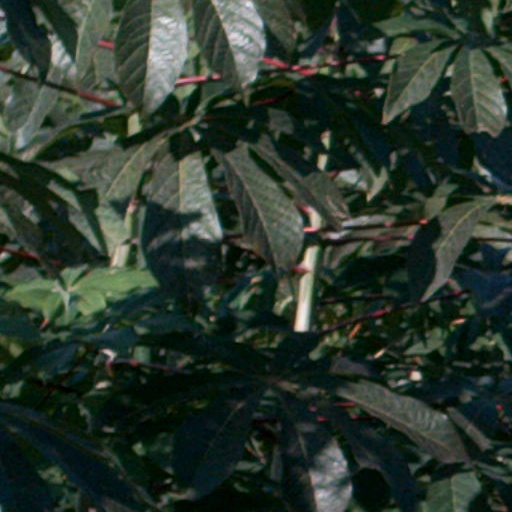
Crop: cassava